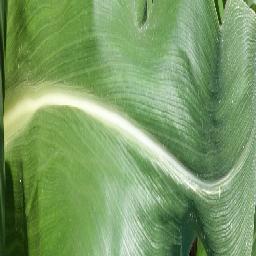
Label: Corn_(Maize)___Healthy